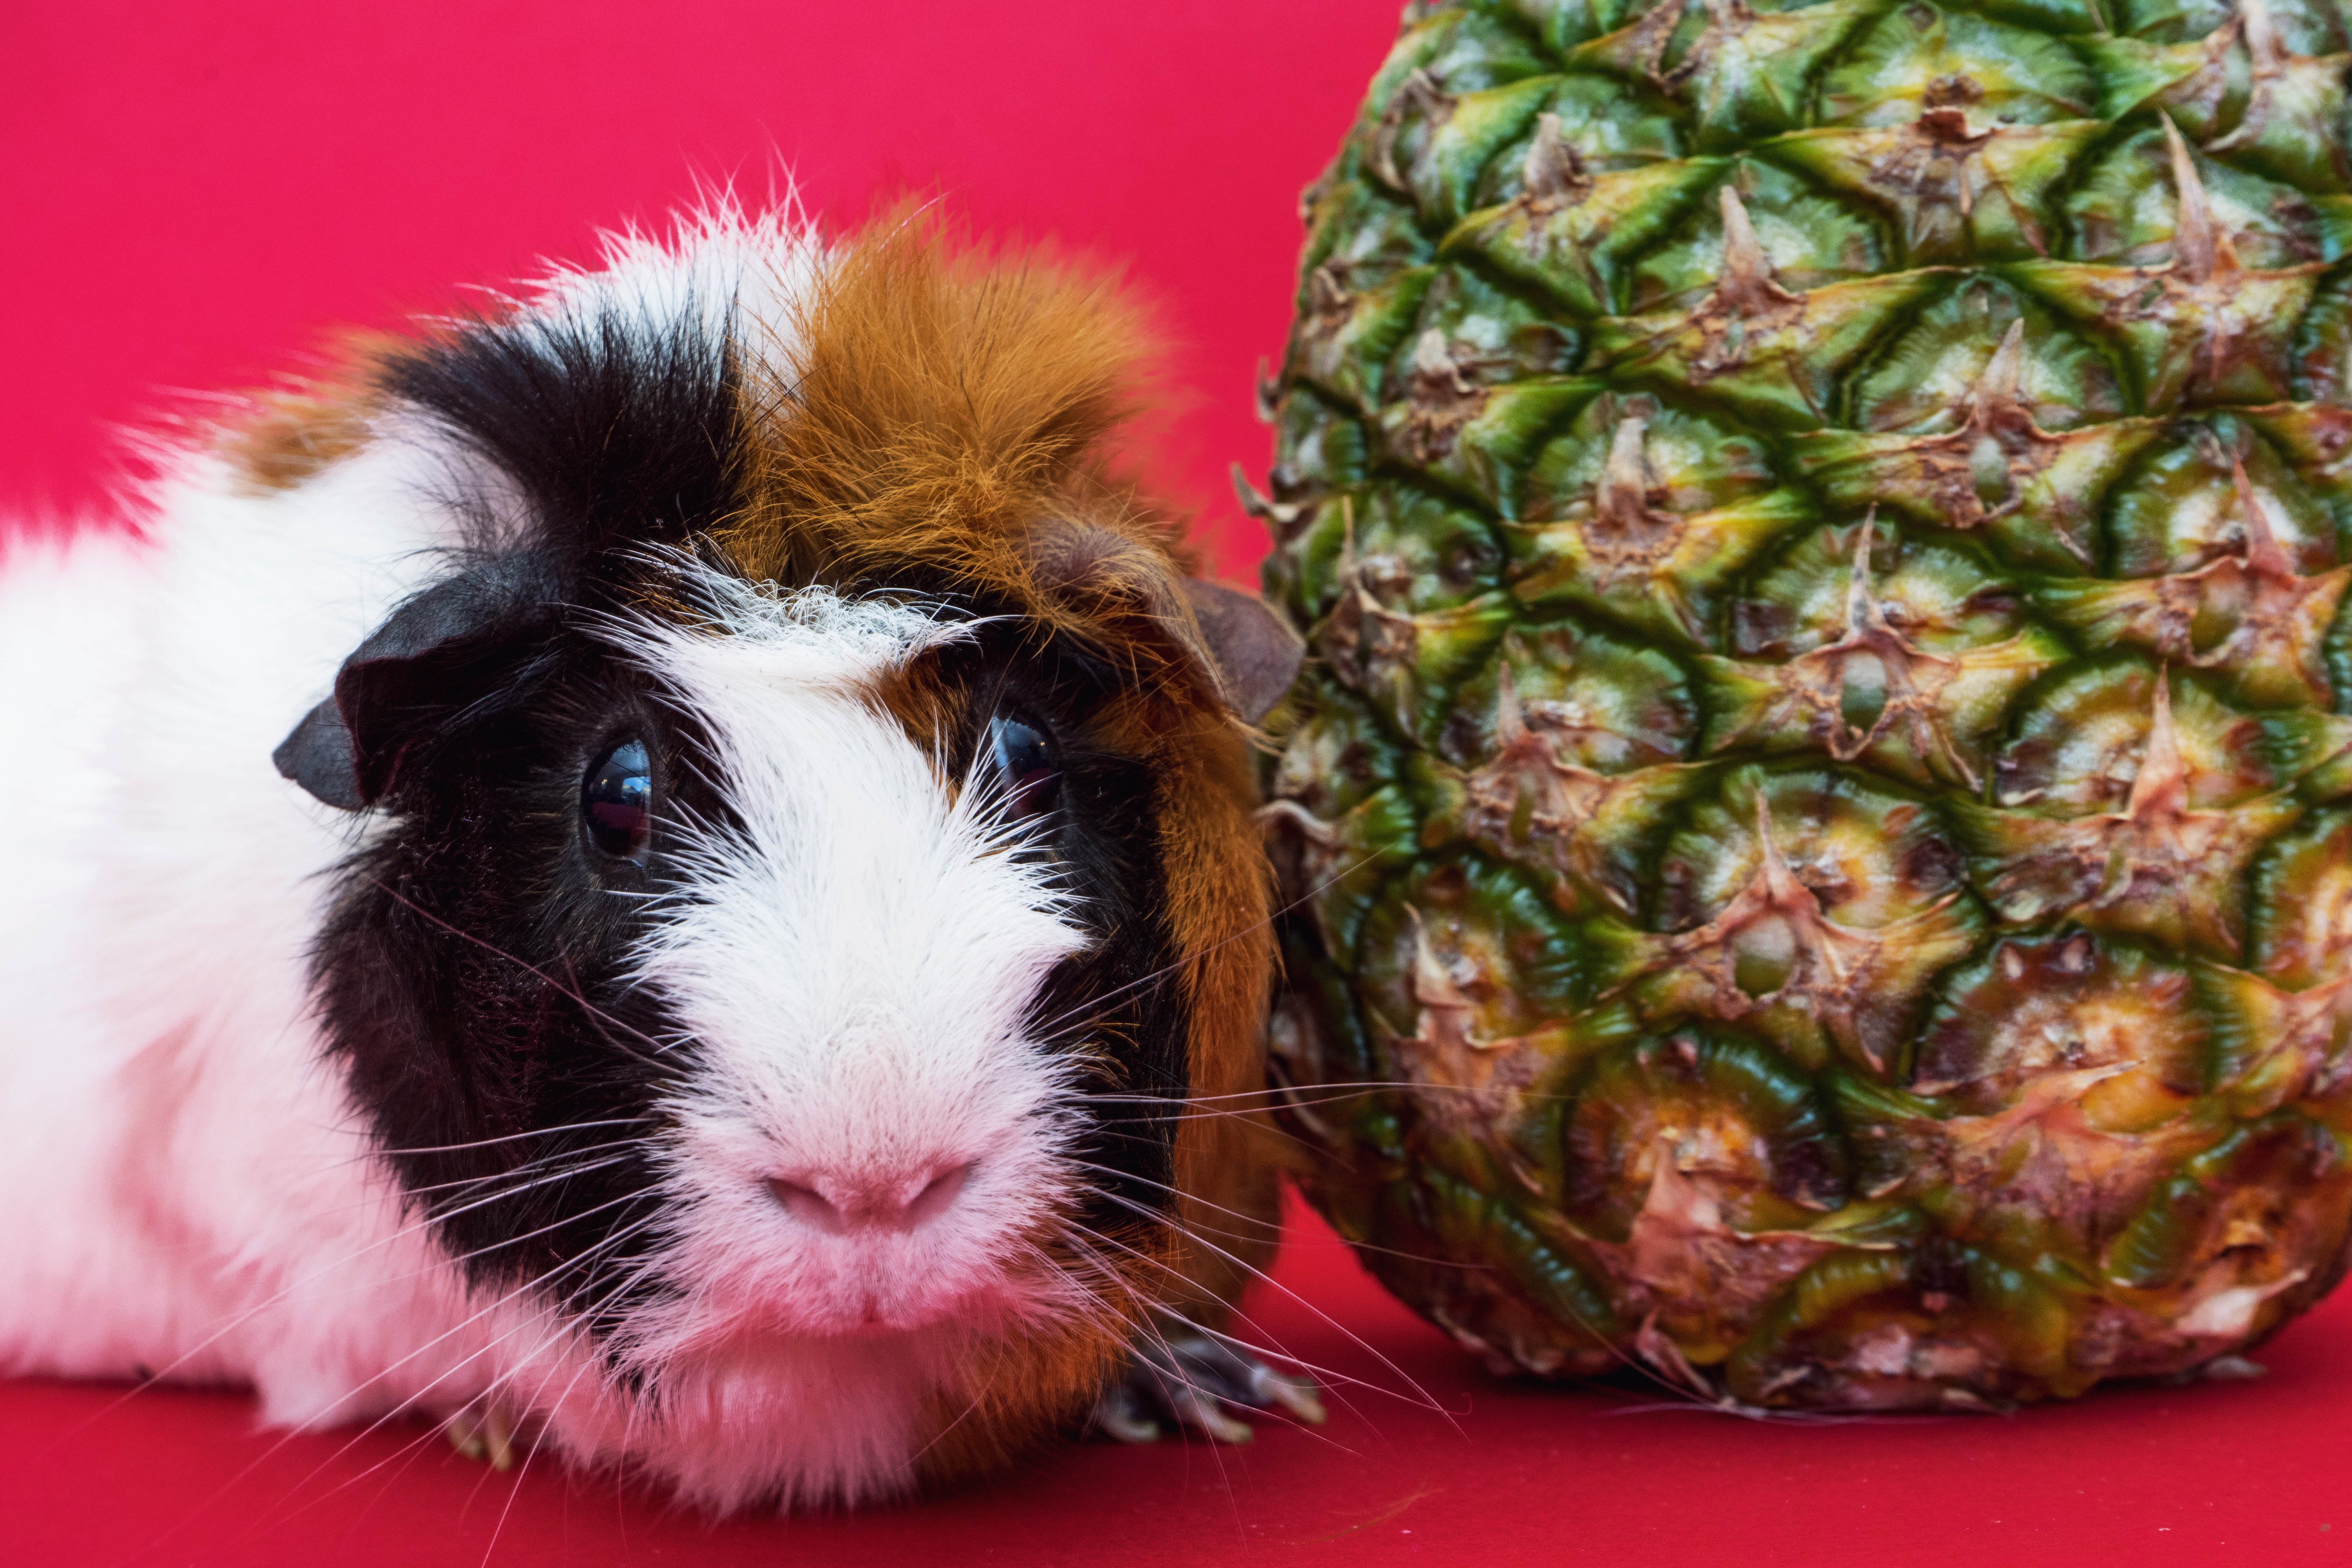
mammal, rodent, guinea pig, vertebrate